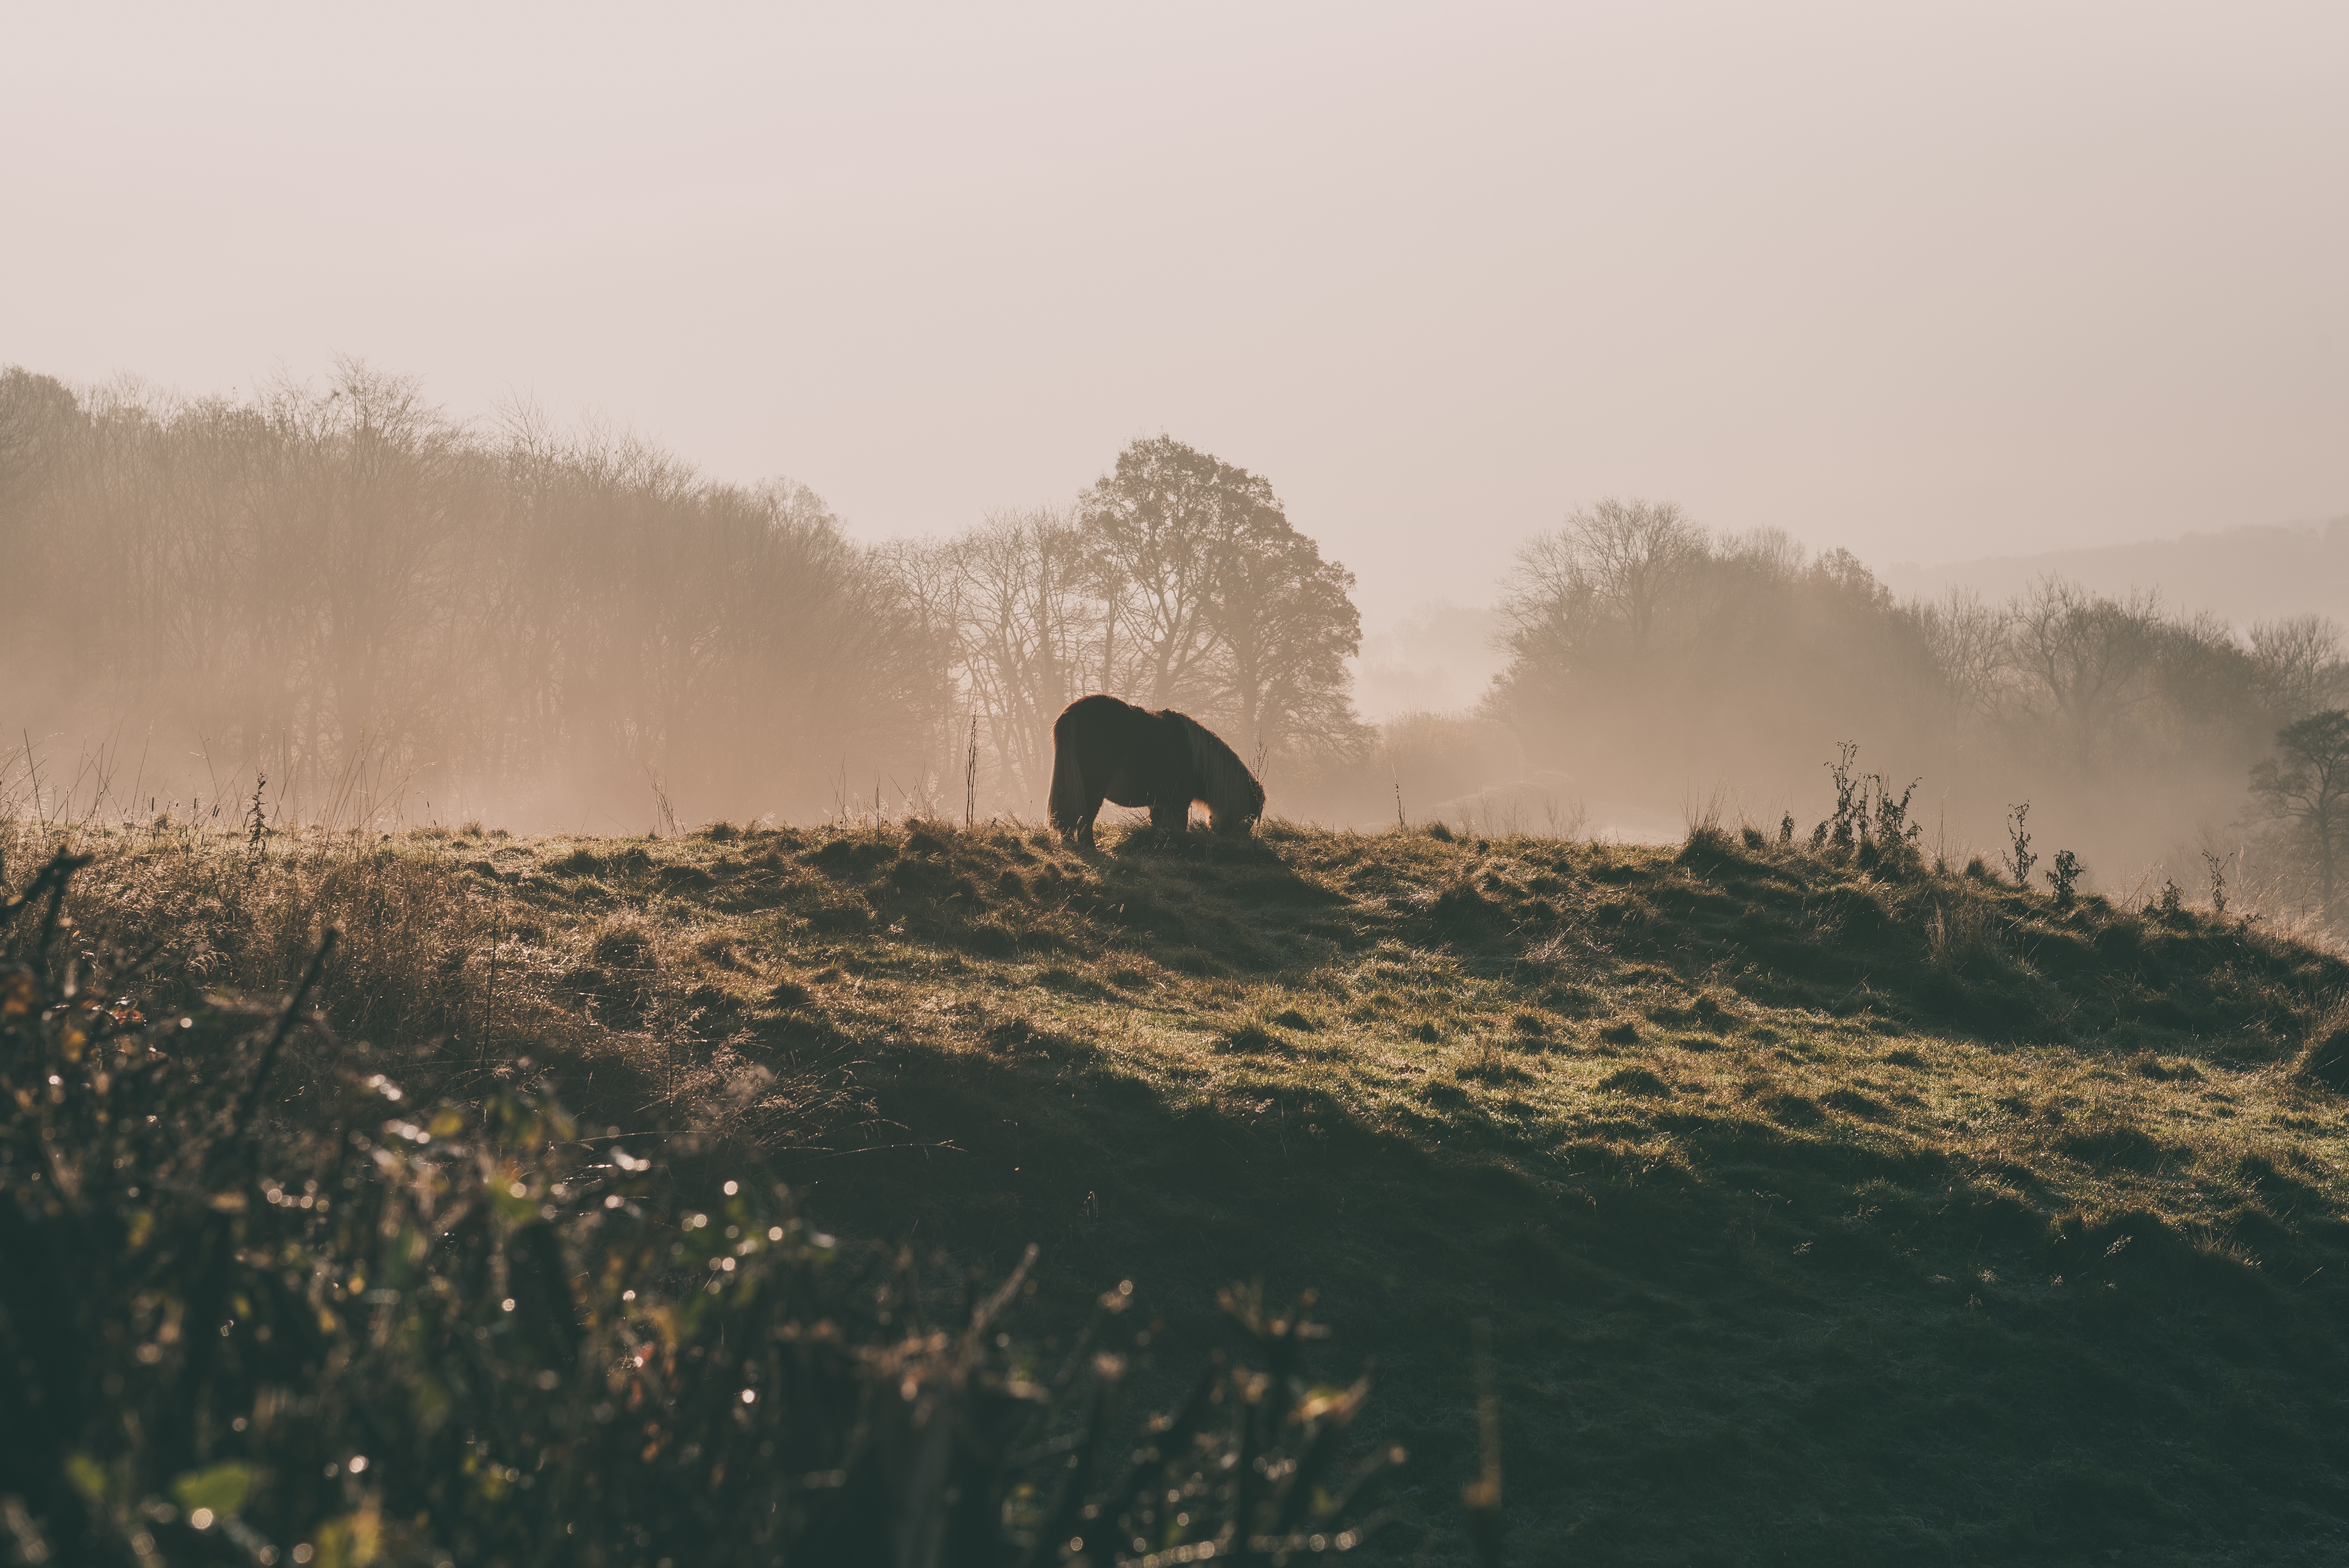
nature, grass, mountain, winter, fog, mist, sunlight, morning, hill, dawn, evening, weather, rural area, atmospheric phenomenon